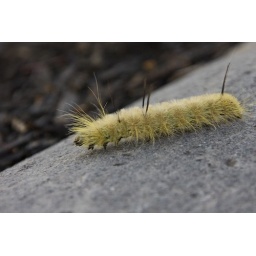
A starnge looking caterpillar walking on a wall near Independence Hall.